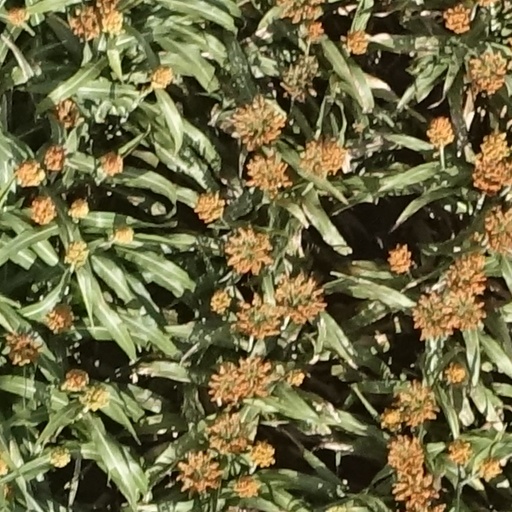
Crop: sorghum